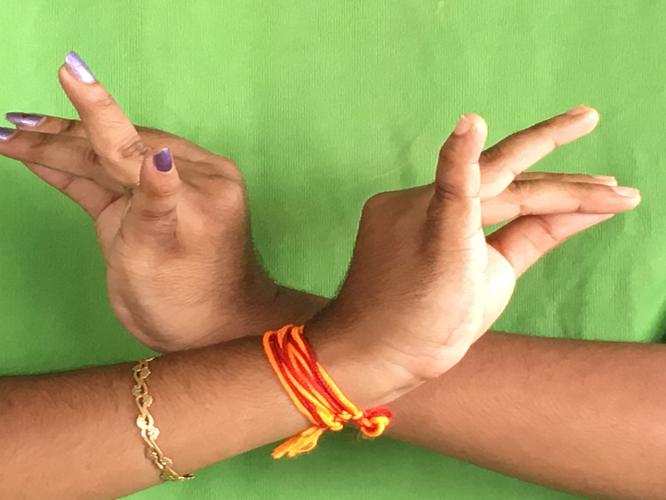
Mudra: Katakavardhana
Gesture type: double_hand